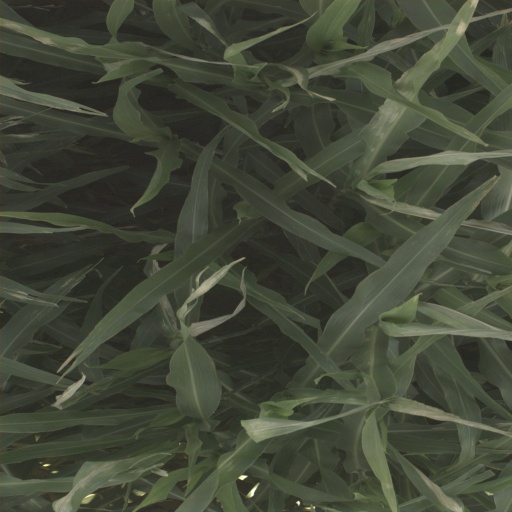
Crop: sorghum